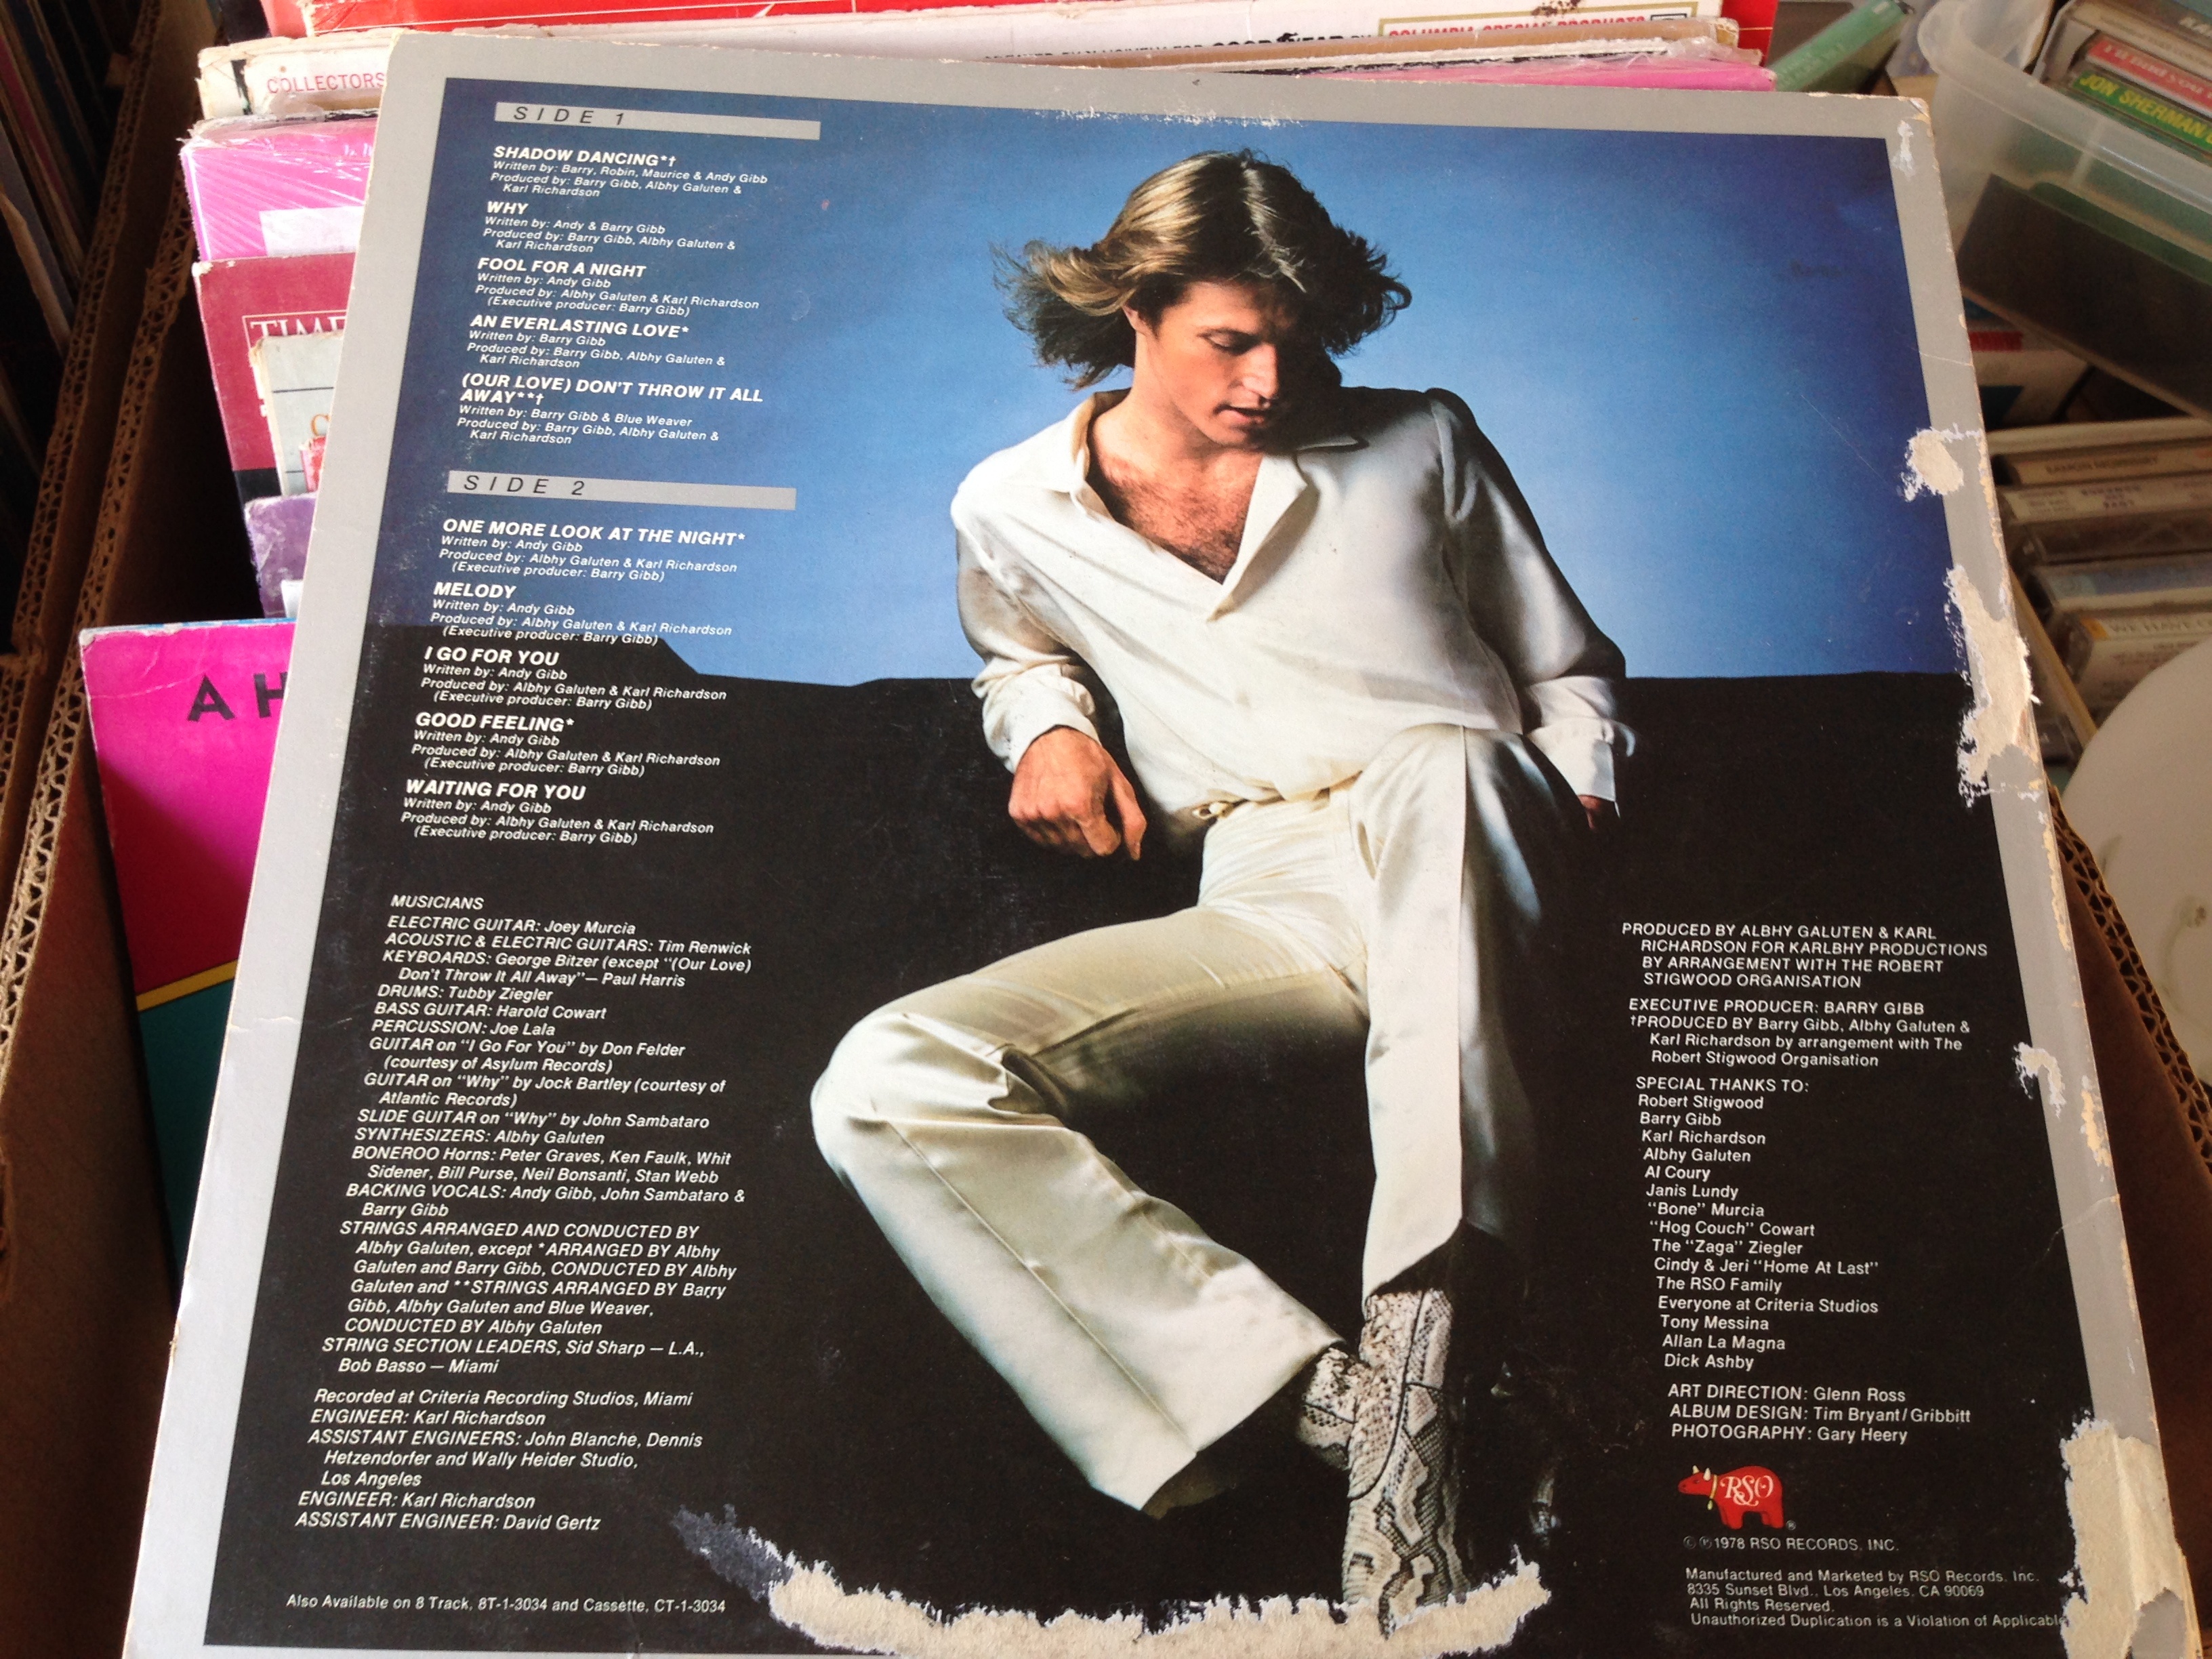
advertising, magazine, brand, art, cool image, design, poster